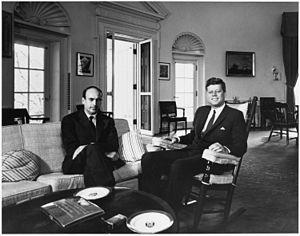
Valéry Giscard d'Estaing [valeʁi ʒiskaʁ dɛstɛ̃], communément appelé Giscard ou désigné par ses initiales VGE, né le 2 février 1926 à Coblence, est un haut fonctionnaire et homme d'État français. Il est président de la République française du 27 mai 1974 au 21 mai 1981.